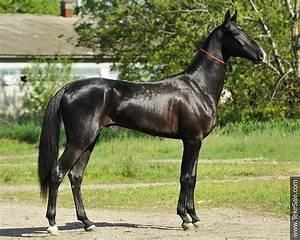
horse